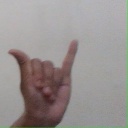
अक्षर: य